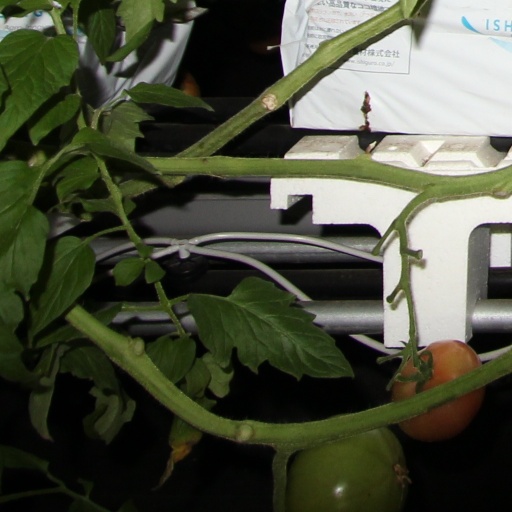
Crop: tomato